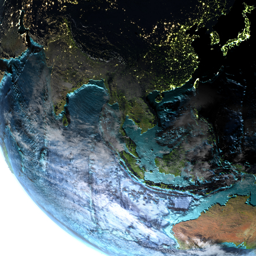
region with detailed planet surface and visible city lights .